East Kilbride Shopping Centre

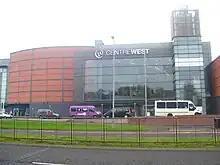
Centre West

EK is made up of four different malls and is now marketed under the EK, East Kilbride brand and comprises the Centre West, Plaza, Princes Square/Princes Mall, Southgate and the Olympia Mall. The Hub reflects a recreational and entertainments redevelopment within part of the Olympia Mall. These were built at different times, with some being complete builds from scratch and others modified from open-air shopping precincts to roofed-over malls.